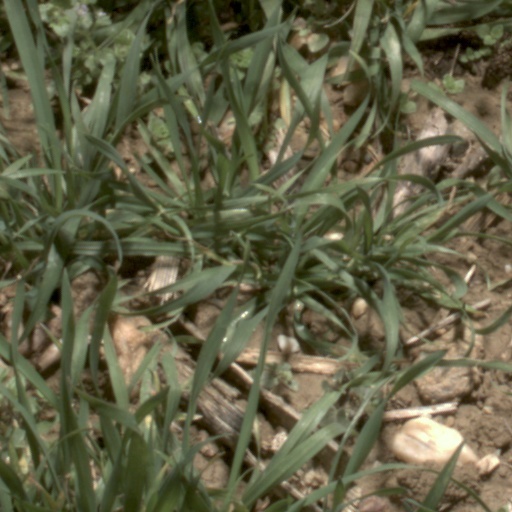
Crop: wheat